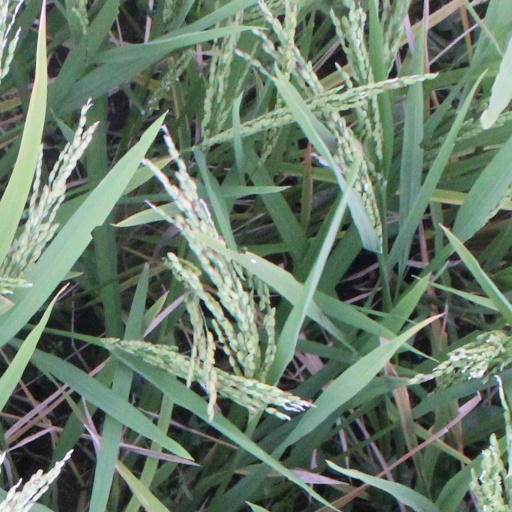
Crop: rice